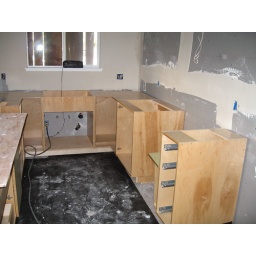
New cabinet boxes in place.